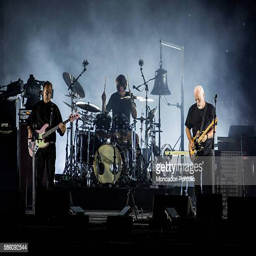
former guitarist and singer in concert